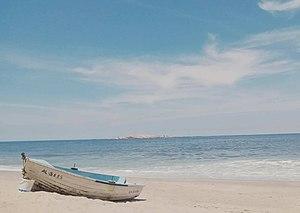
Rocher Bounettah 2
Réghaïa est une commune de la banlieue est d'Alger. C’est une zone densément peuplée et en croissance démographique forte où les activités agricole et industrielle sont prépondérantes. On y retrouve un espace fort original, la réserve du Lac de Réghaïa, dernier espace naturel dans la zone, qui chevauche sur les deux communes Réghaia et Heuraoua et s’étend sur environ 600 ha.